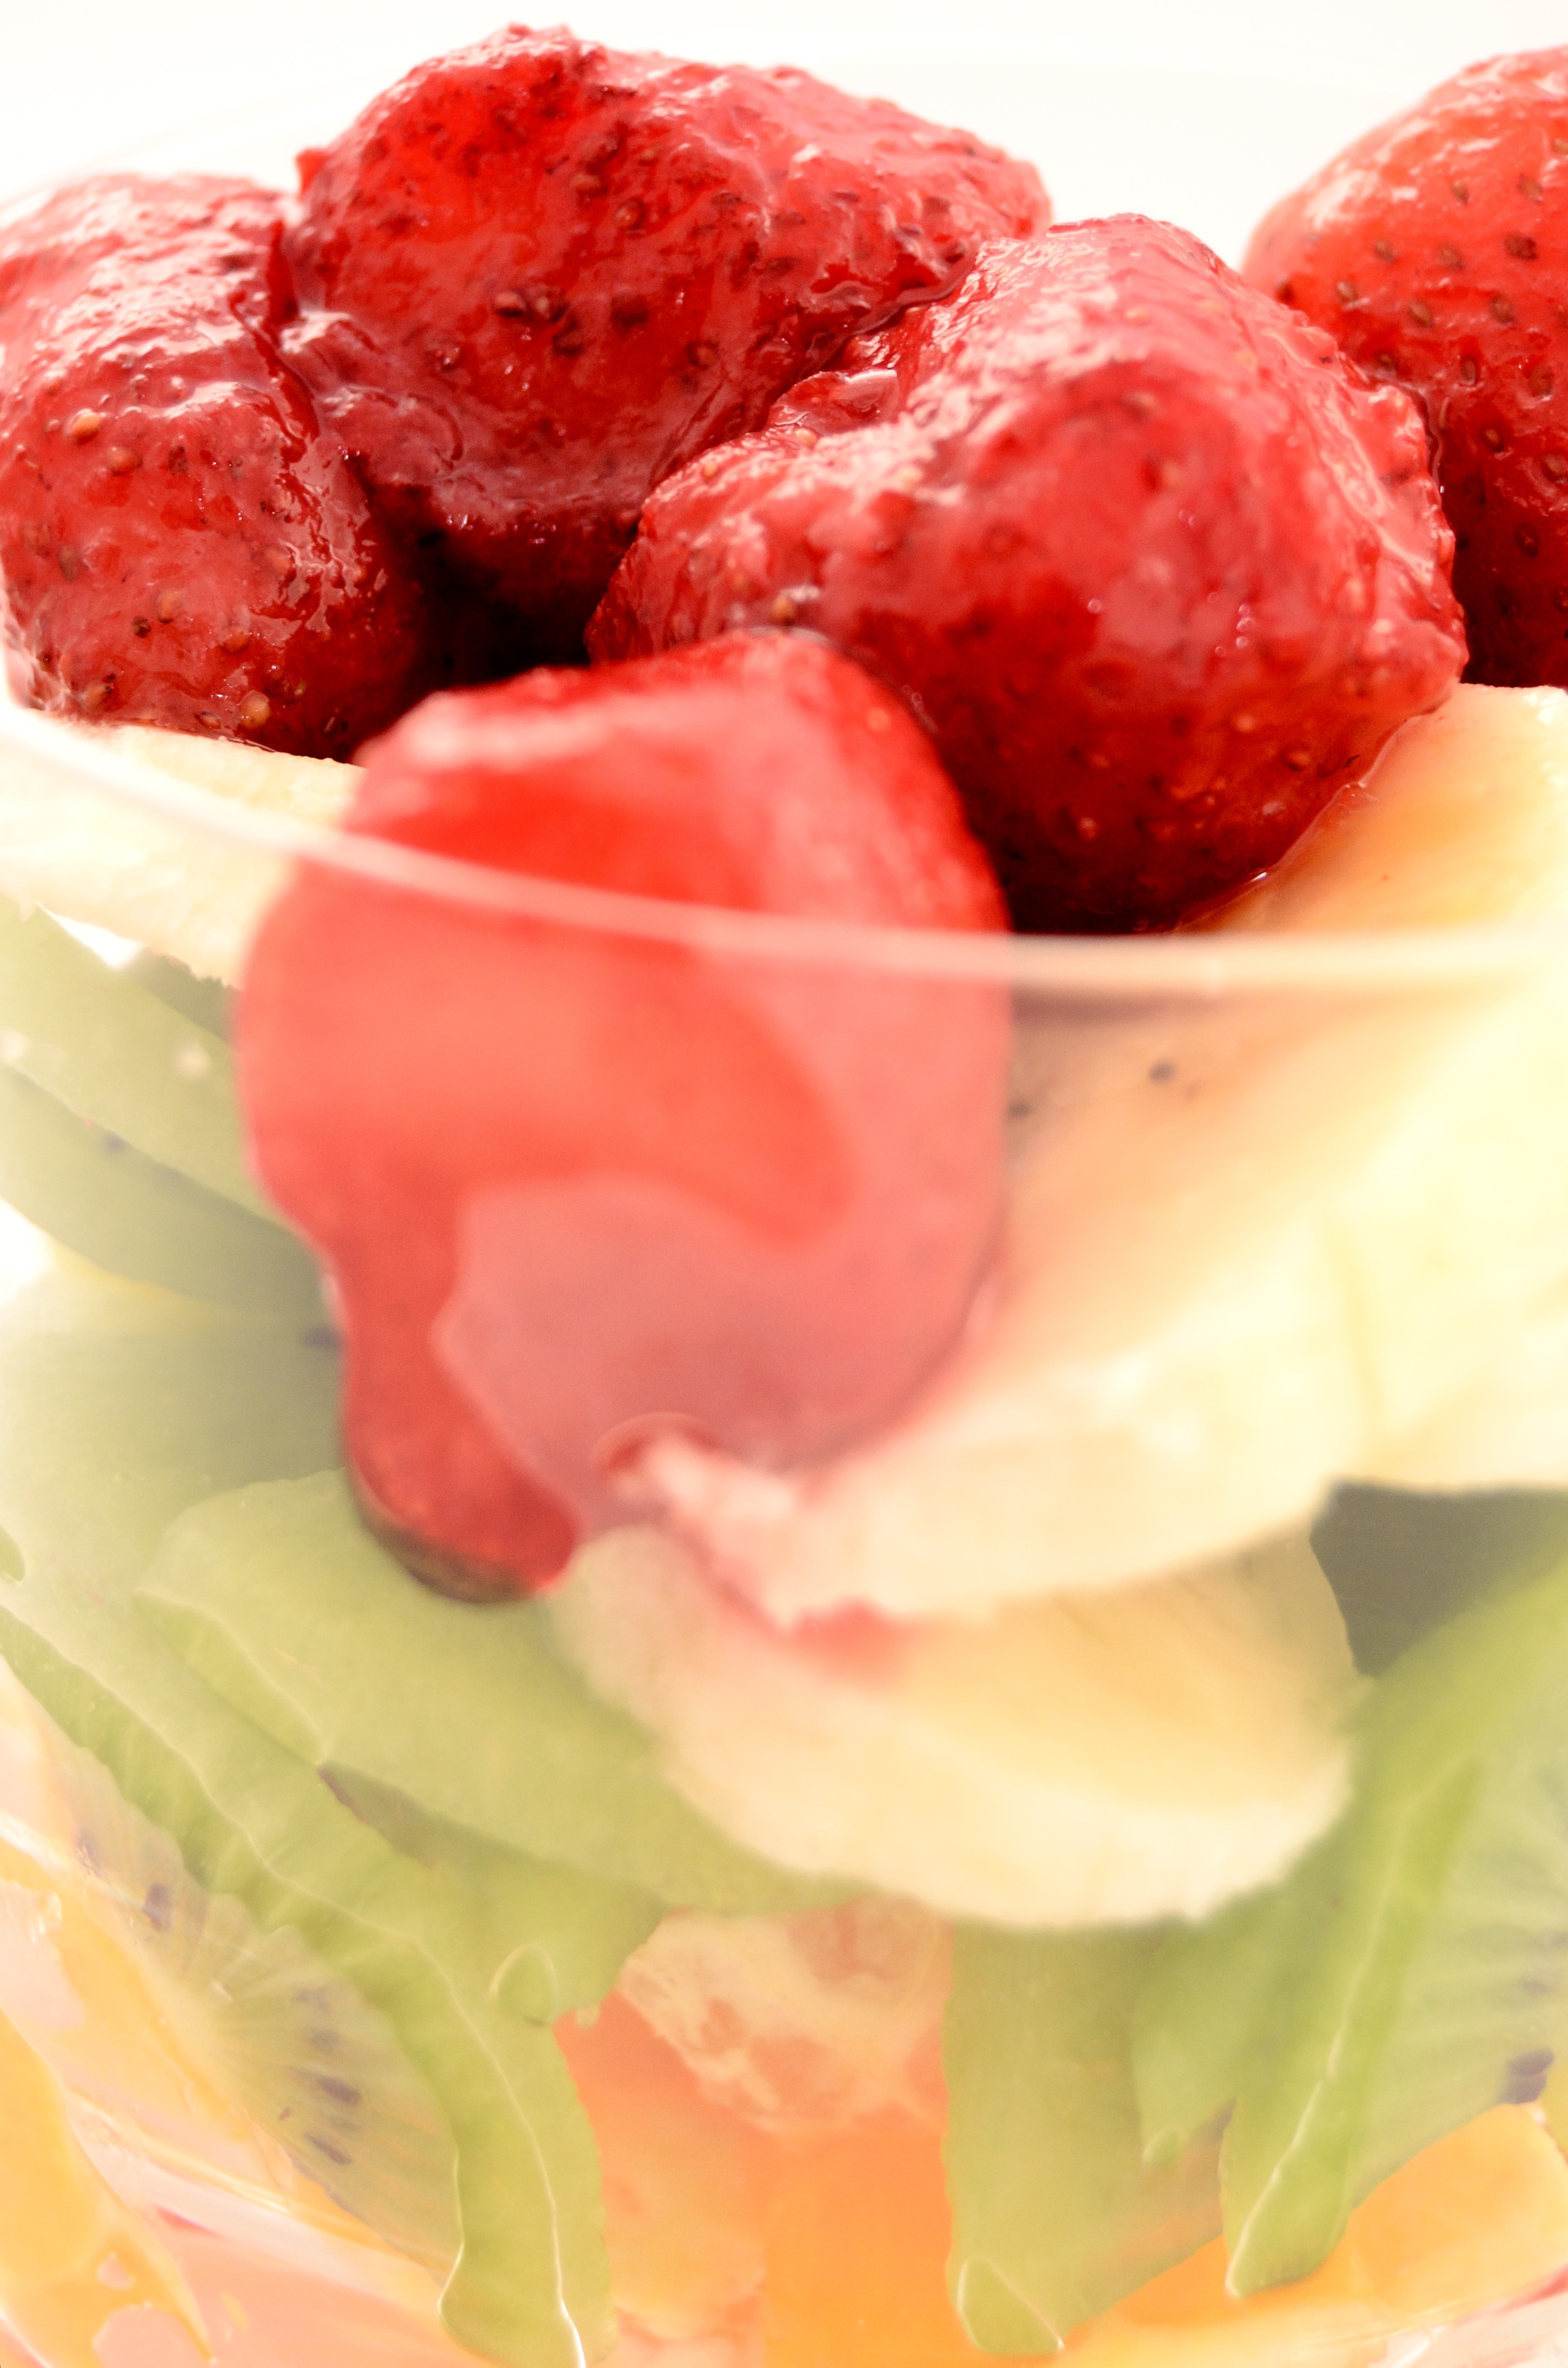
plant, raspberry, fruit, sweet, orange, dish, meal, food, produce, ice cream, dessert, dairy product, strawberry, sweet dish, kiwi, whipped cream, eating, sweets, bananas, strawberries, frozen yogurt, the sweetness